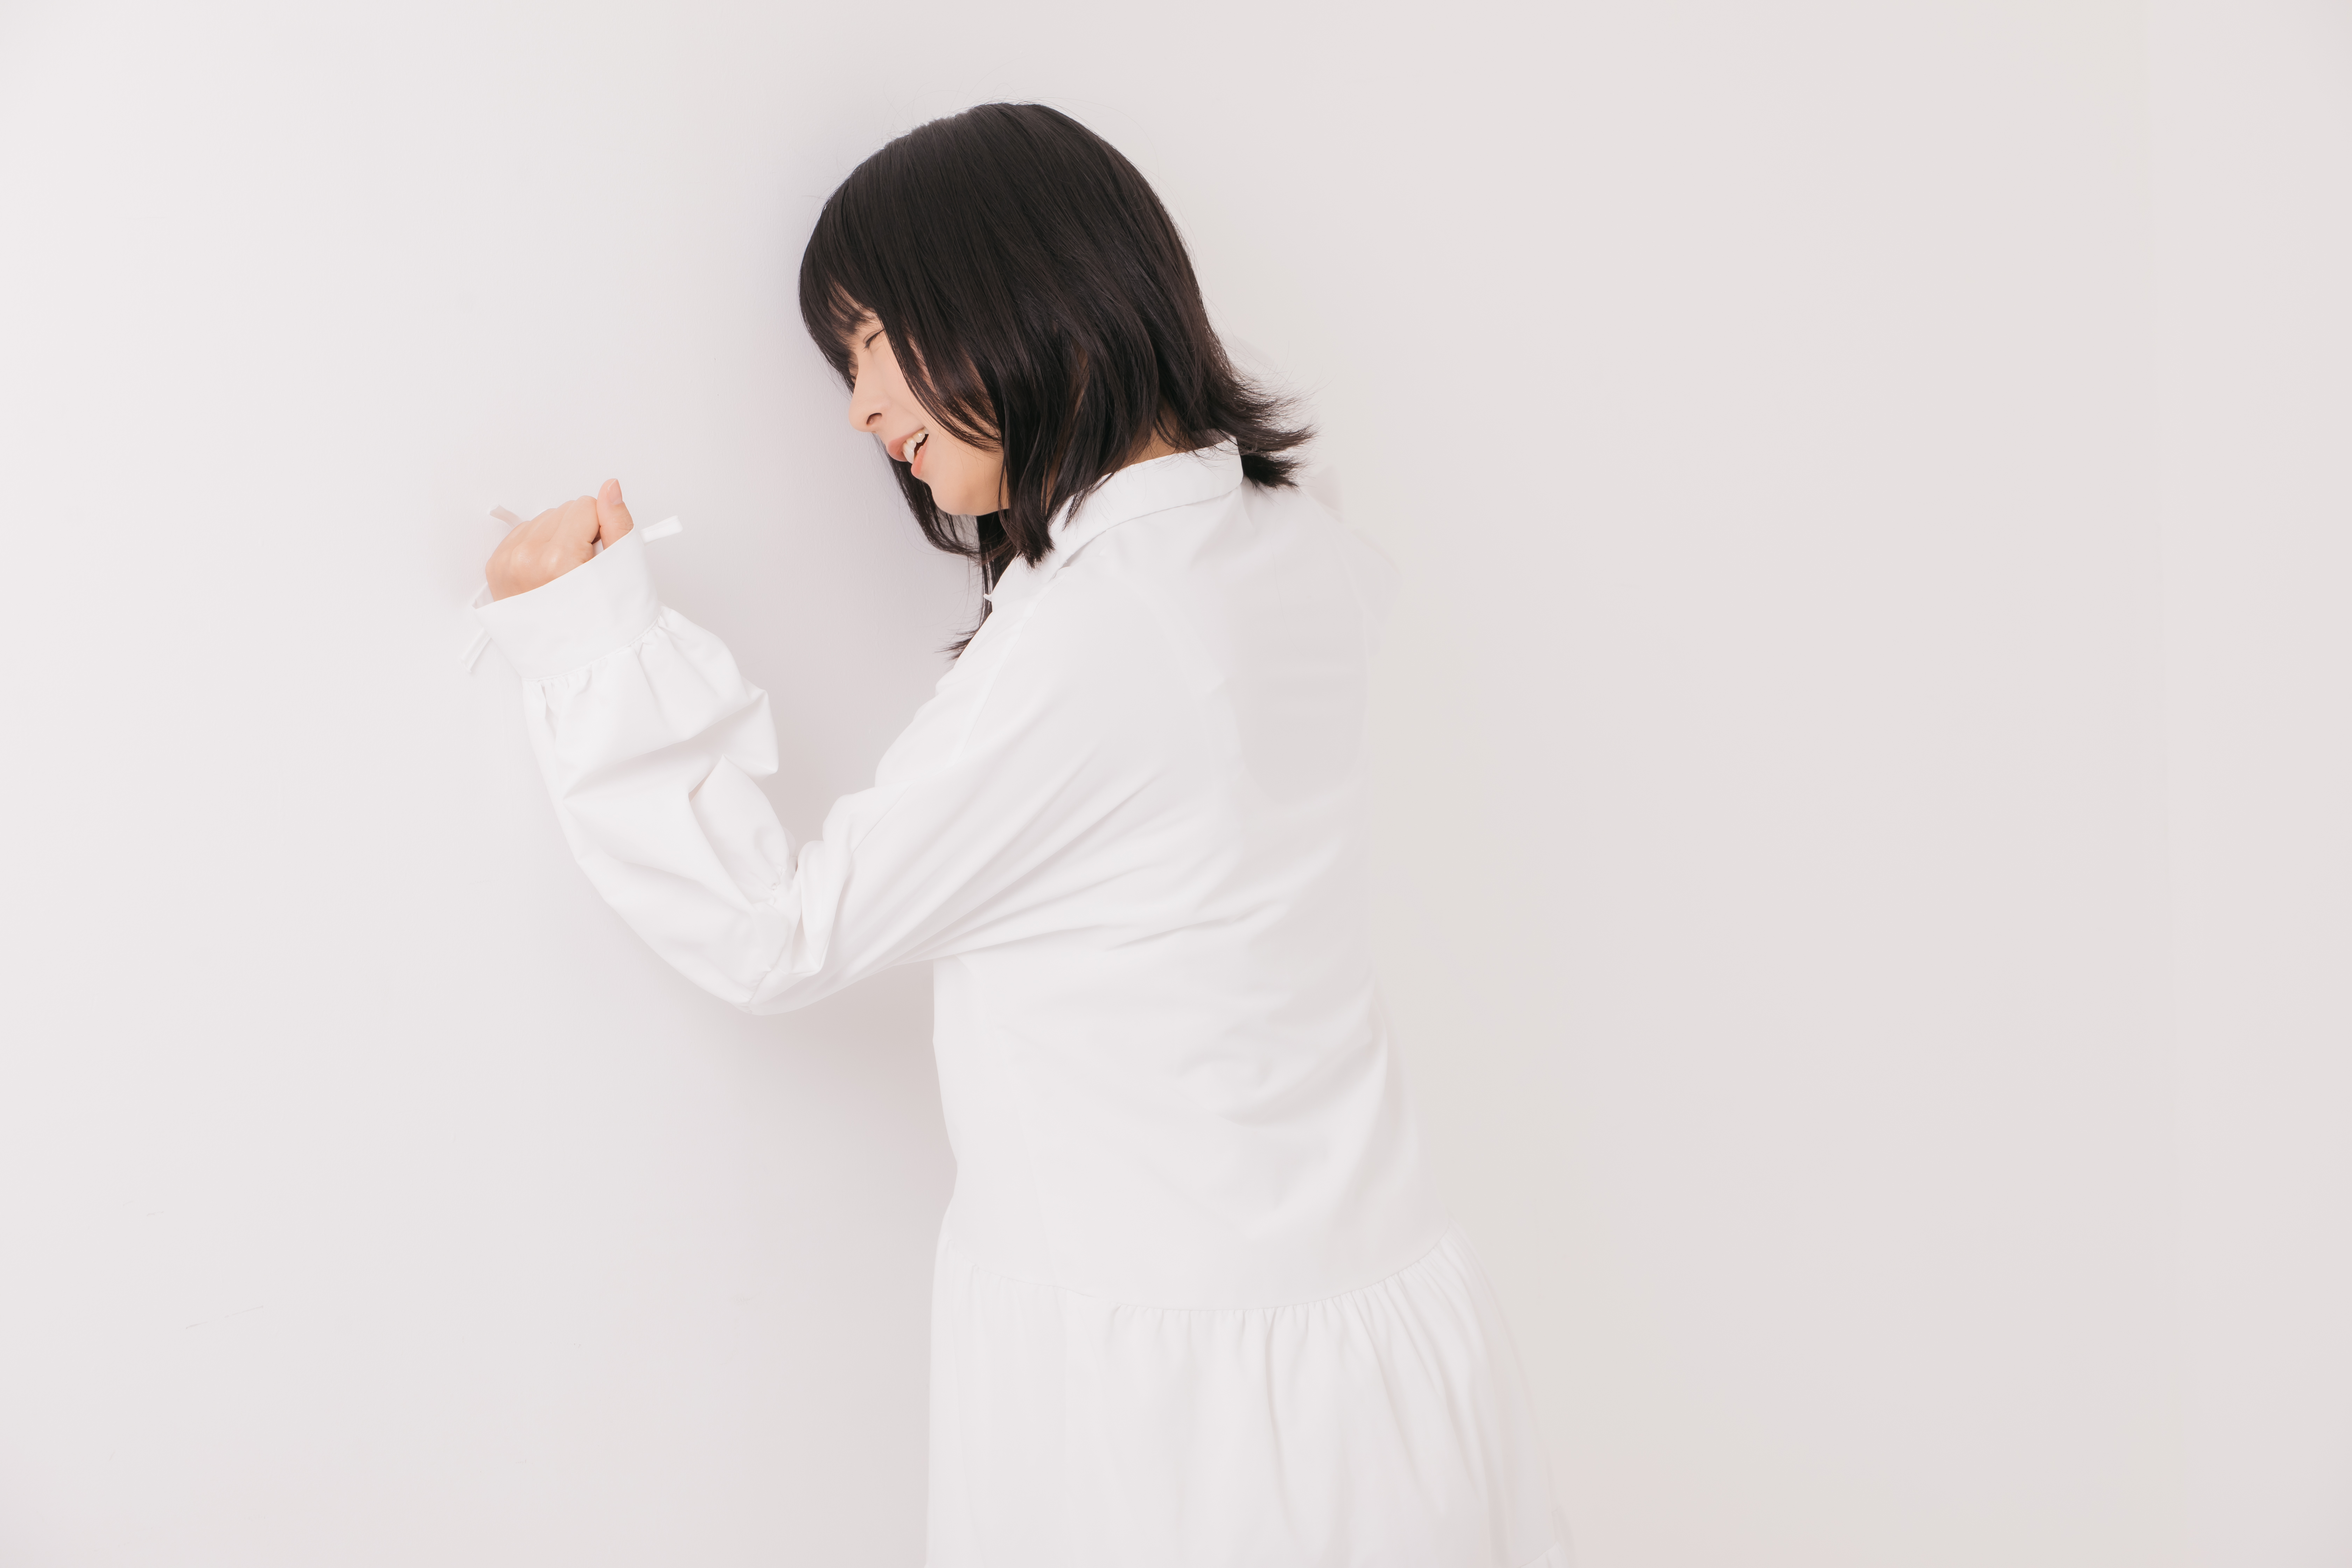
woman, white, shoulder, arm, joint, neck, photography, black hair, uniform, long hair, gesture, sleeve, ear